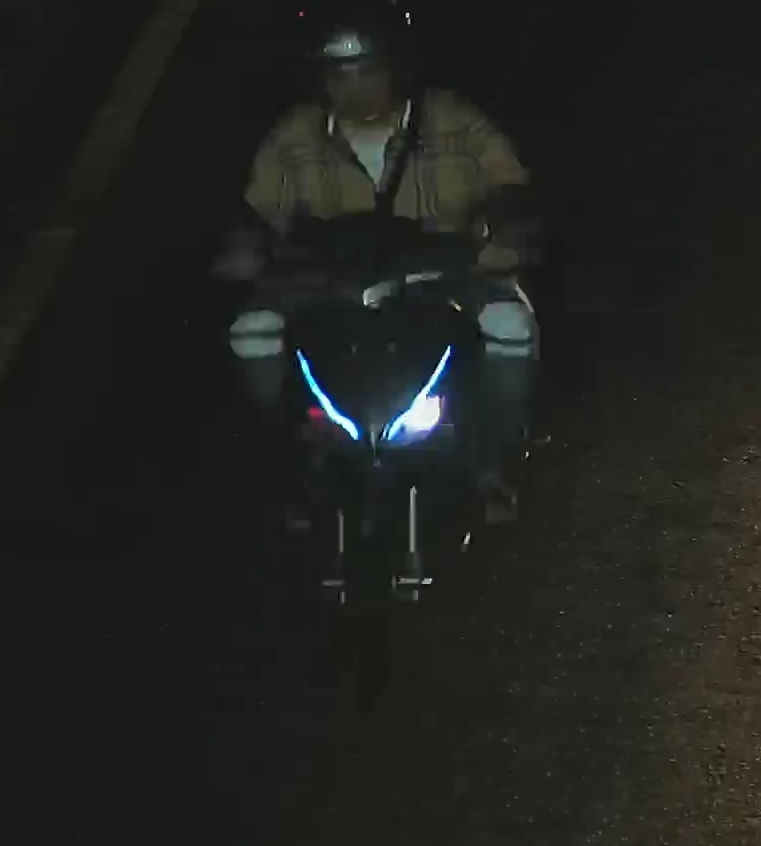
person-with-helmet: 1
person-without-helmet: 0